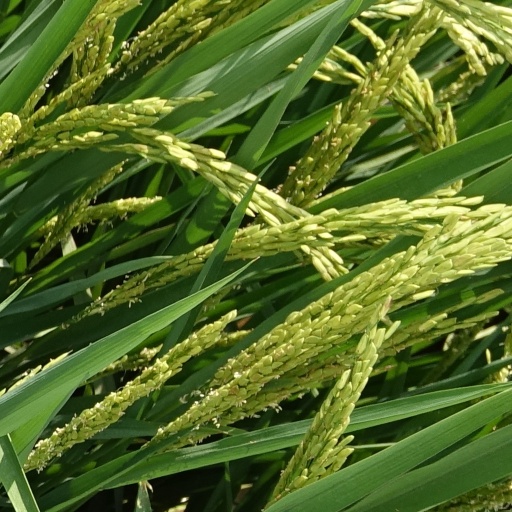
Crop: rice